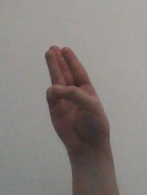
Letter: thaa